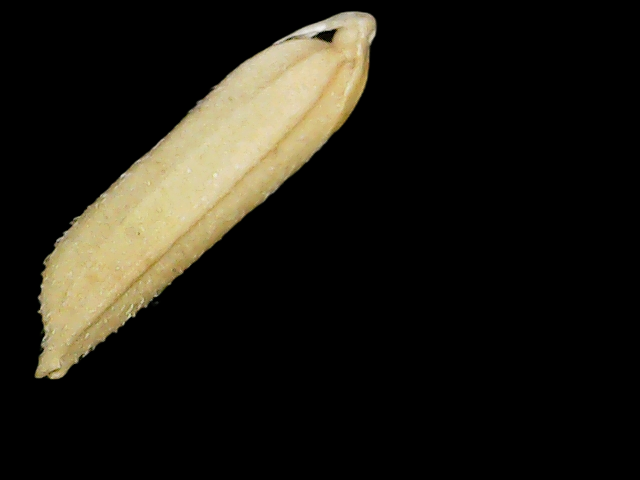
Rice variety: Binadhan19